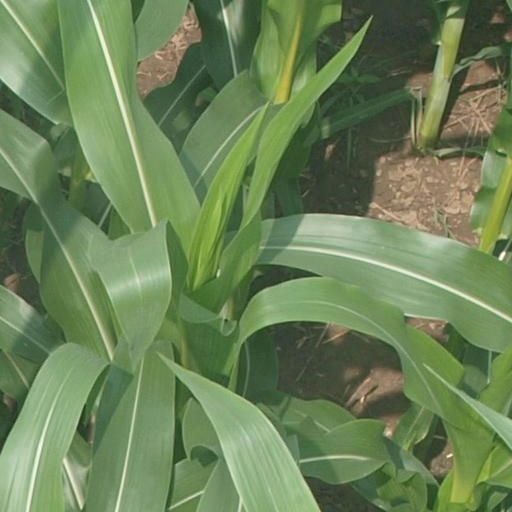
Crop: maize; corn